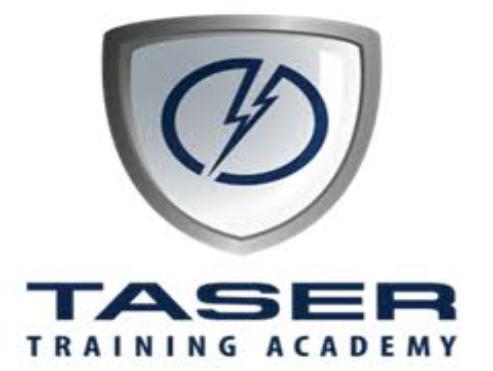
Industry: Others